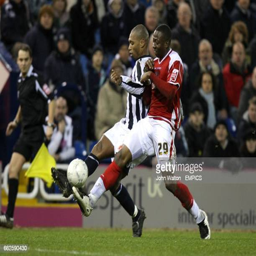
football player and battle for the ball